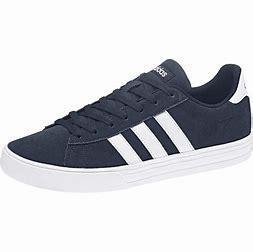
Brand: Adidas
Model: Daily 2